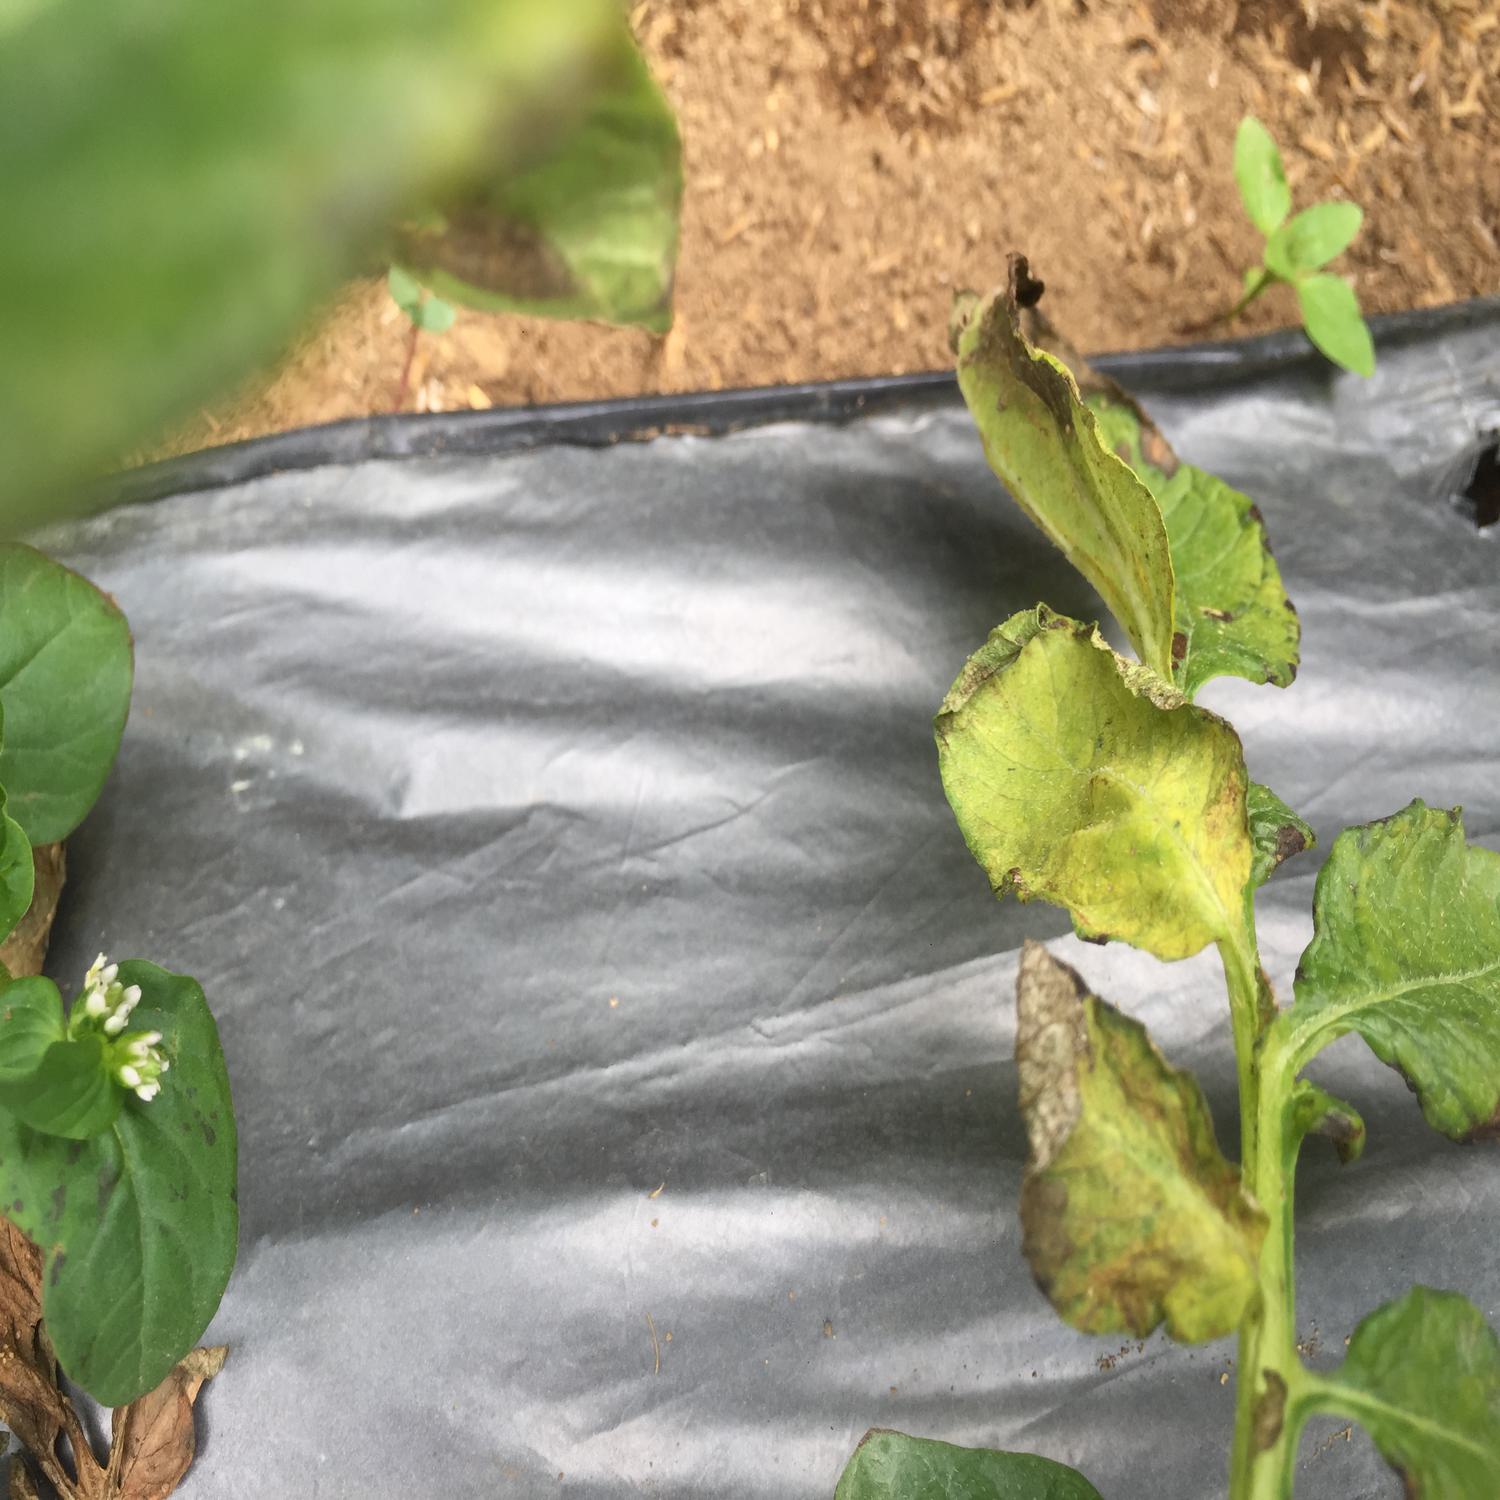
Label: Fungi